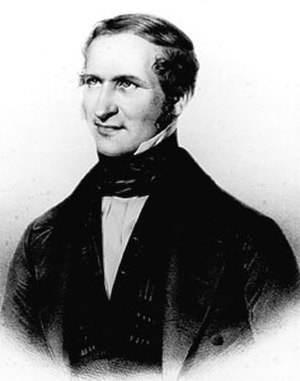
Gustav Rose
Gustav Rose var en tysk mineralog, bror till Heinrich Rose.